Zombie

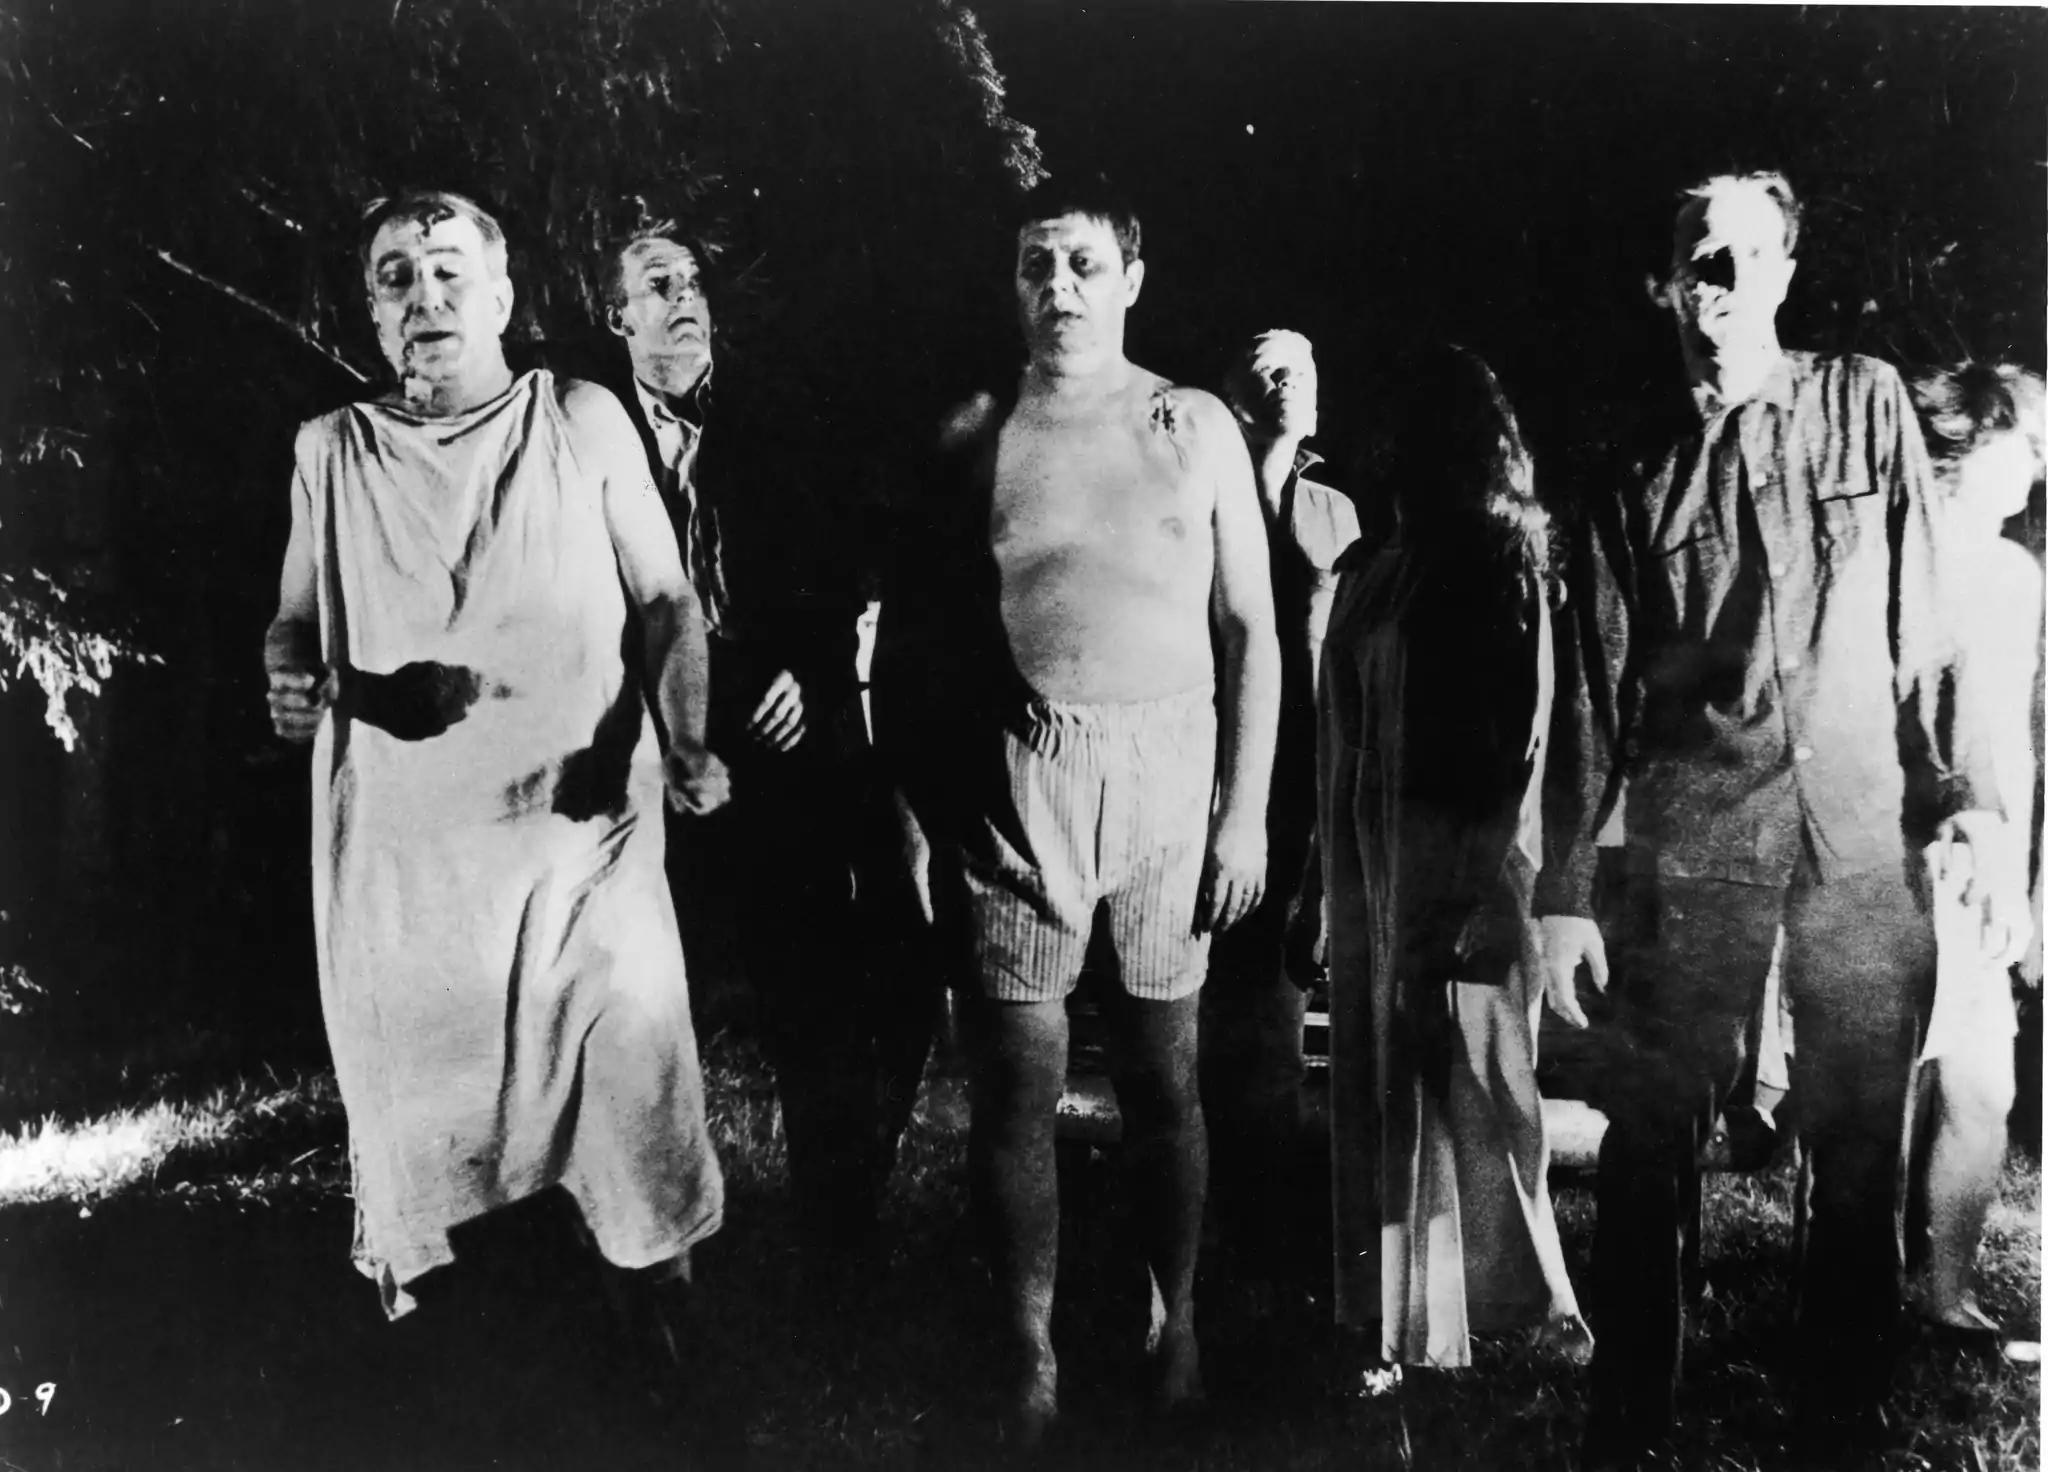
George A. Romero's "Night of the Living Dead" (1968) is considered a progenitor of the fictional zombie of modern culture.

Avenging zombies would feature prominently in the early 1950s EC Comics, which George A. Romero would later claim as an influence. The comics, including "Tales from the Crypt", "The Vault of Horror" and "Weird Science", featured avenging undead in the Gothic tradition quite regularly, including adaptations of Lovecraft's stories, which included "In the Vault", "Cool Air" and "Herbert West–Reanimator".